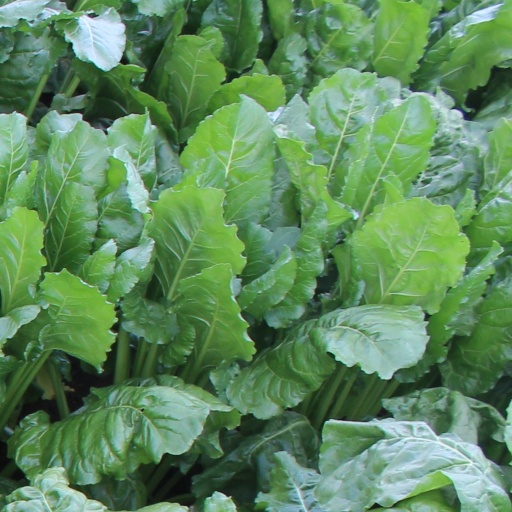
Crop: sugar beet